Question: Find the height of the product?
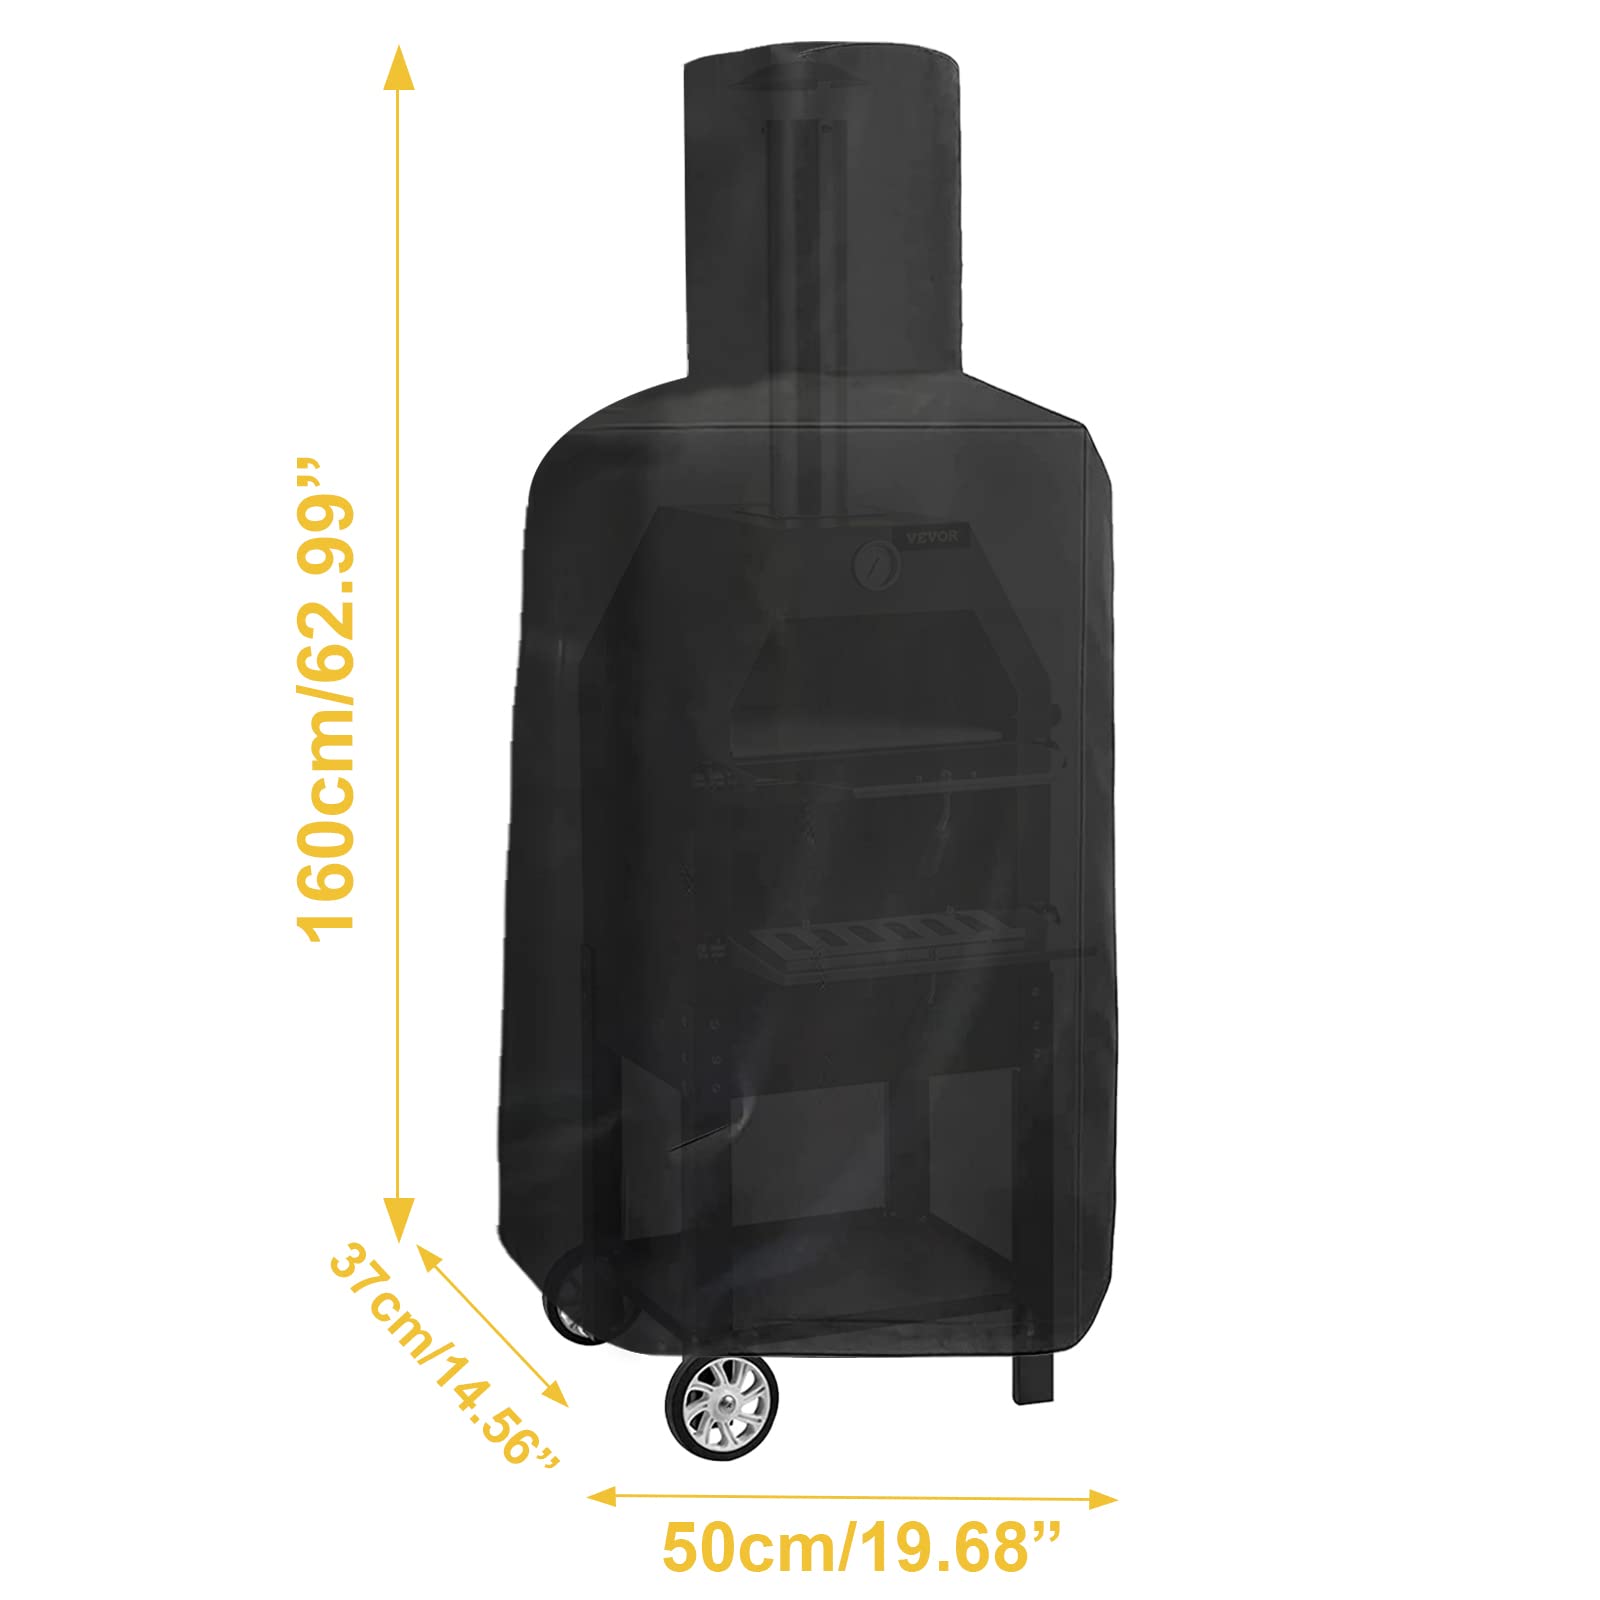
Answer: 160.0 centimetre